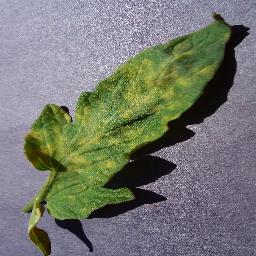
Label: Tomato___Leaf_Mold